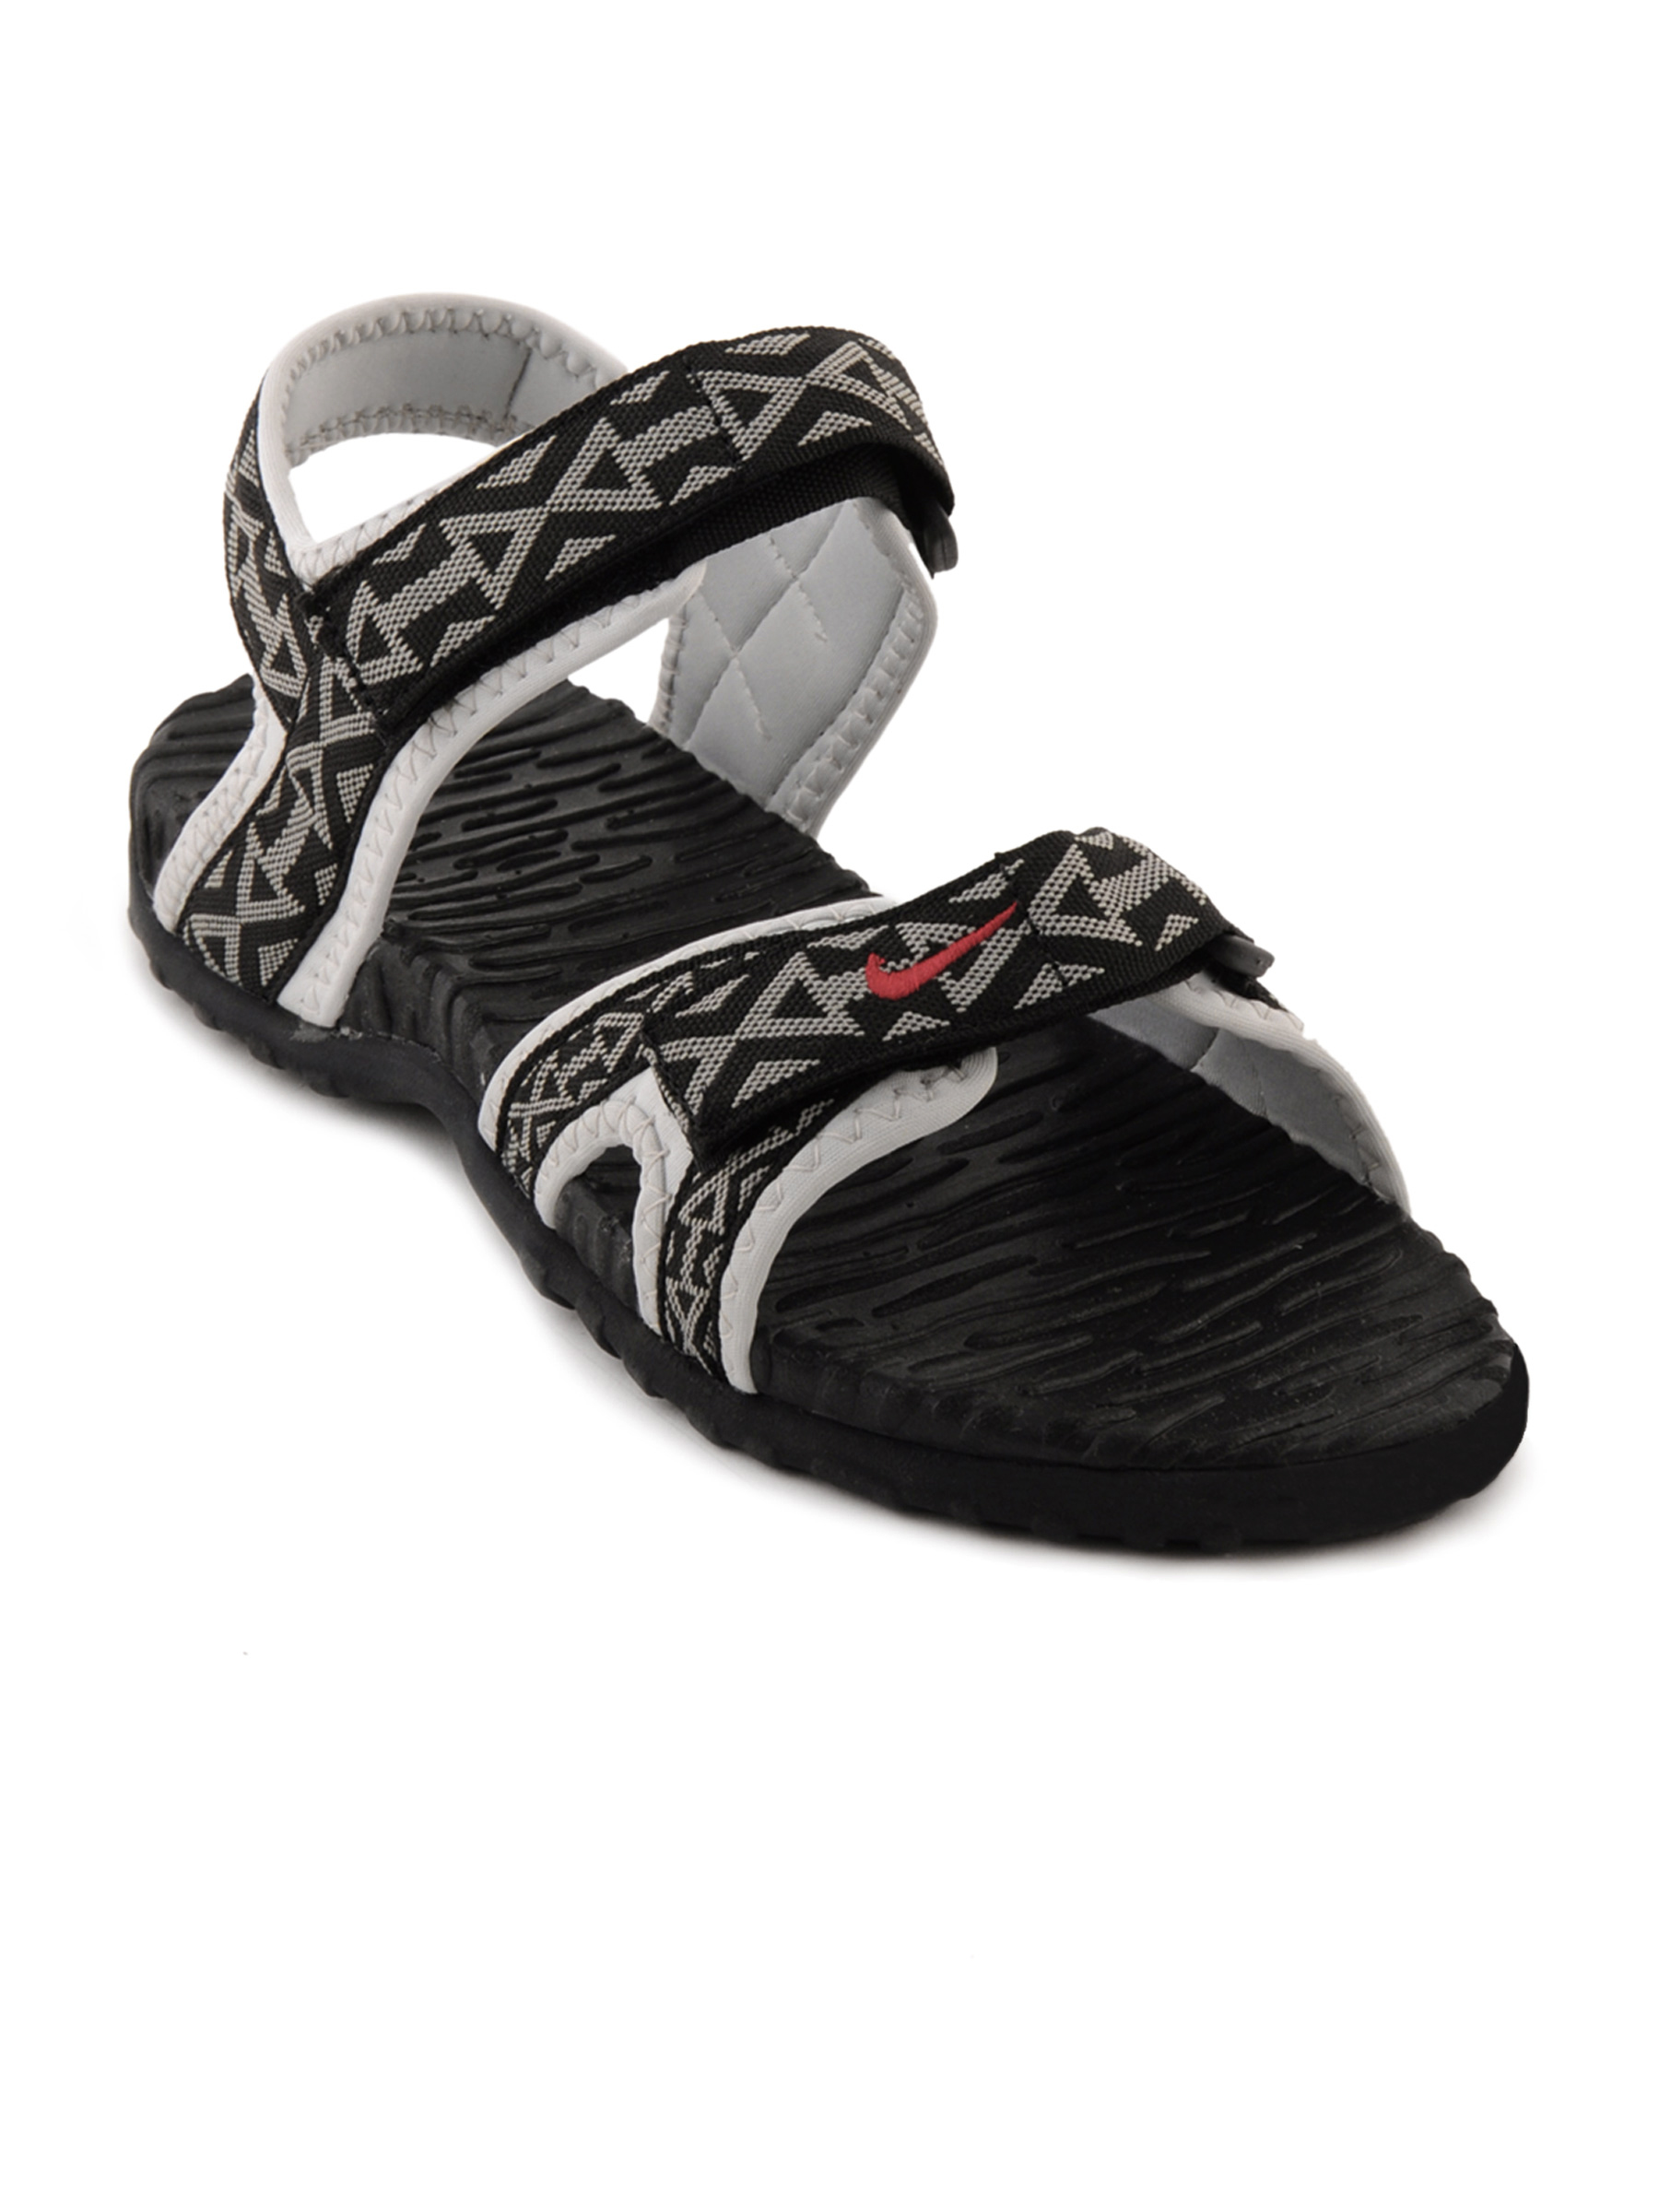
Nike Men Mikumi Black Sandals
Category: Footwear / Sandal / Sandals
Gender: Men
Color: Black
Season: Fall 2011
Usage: Casual